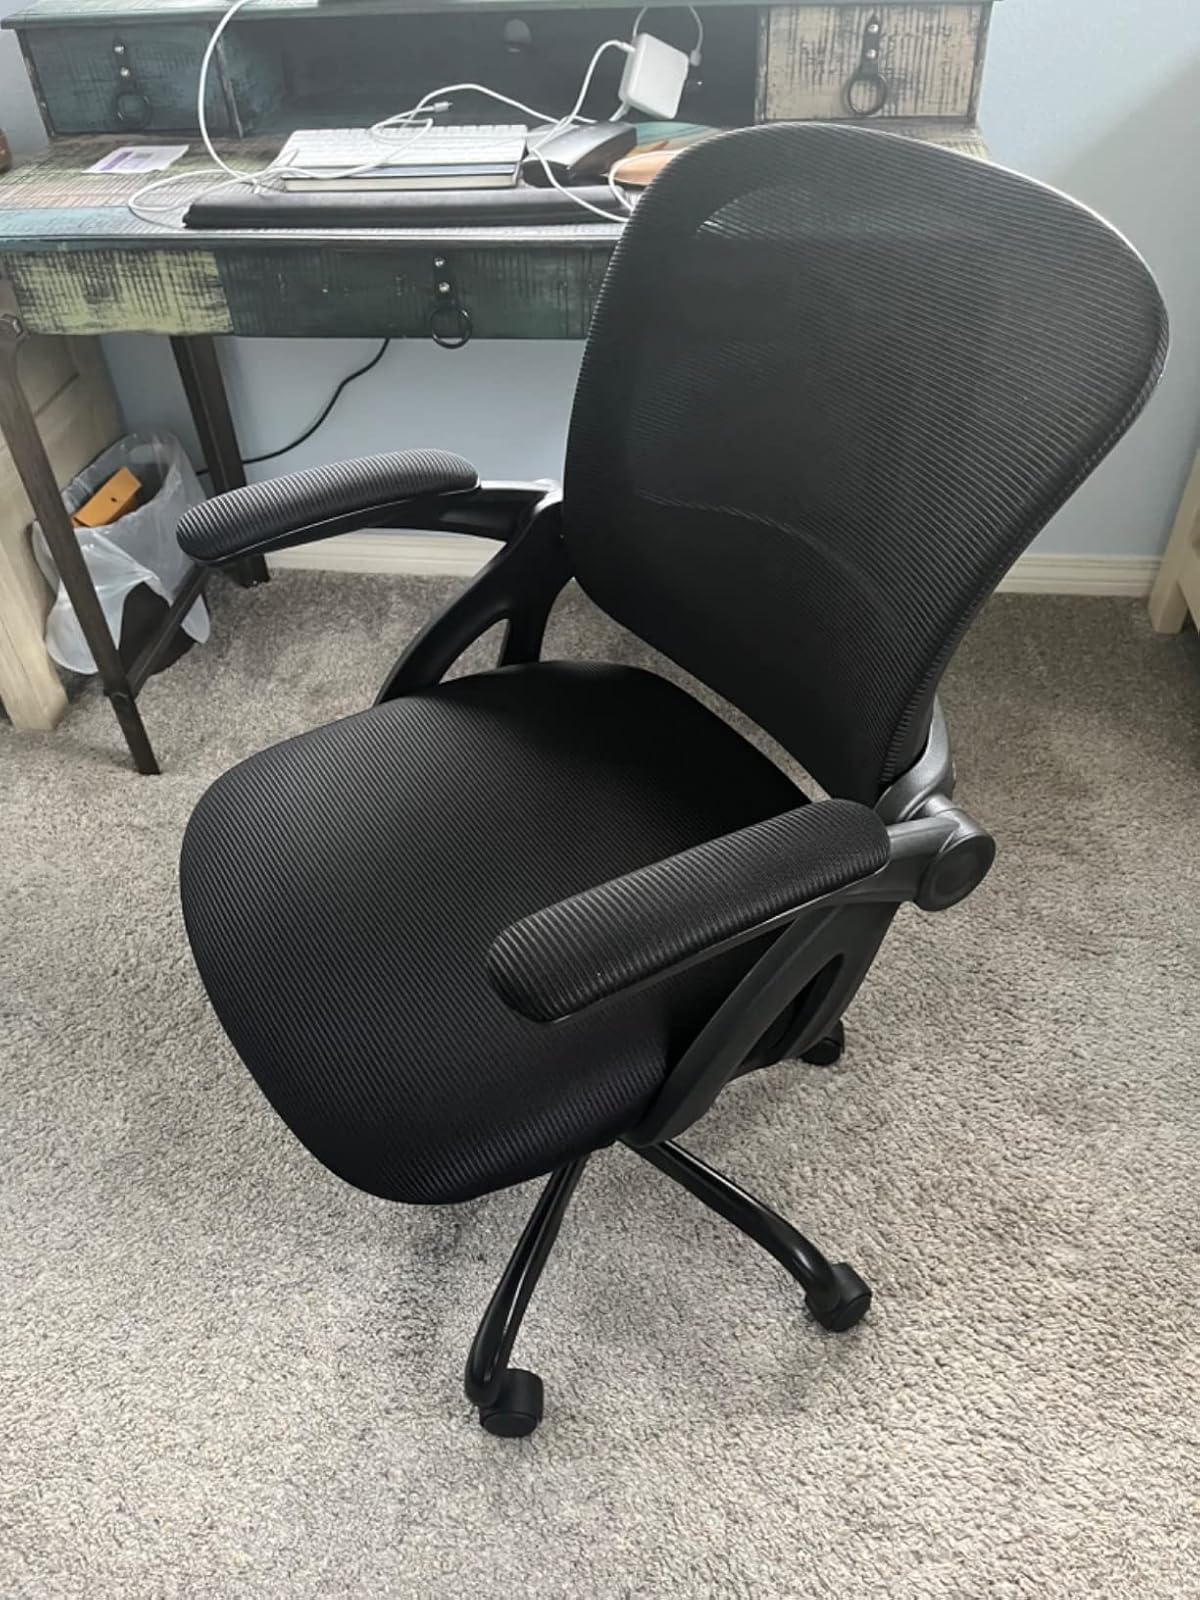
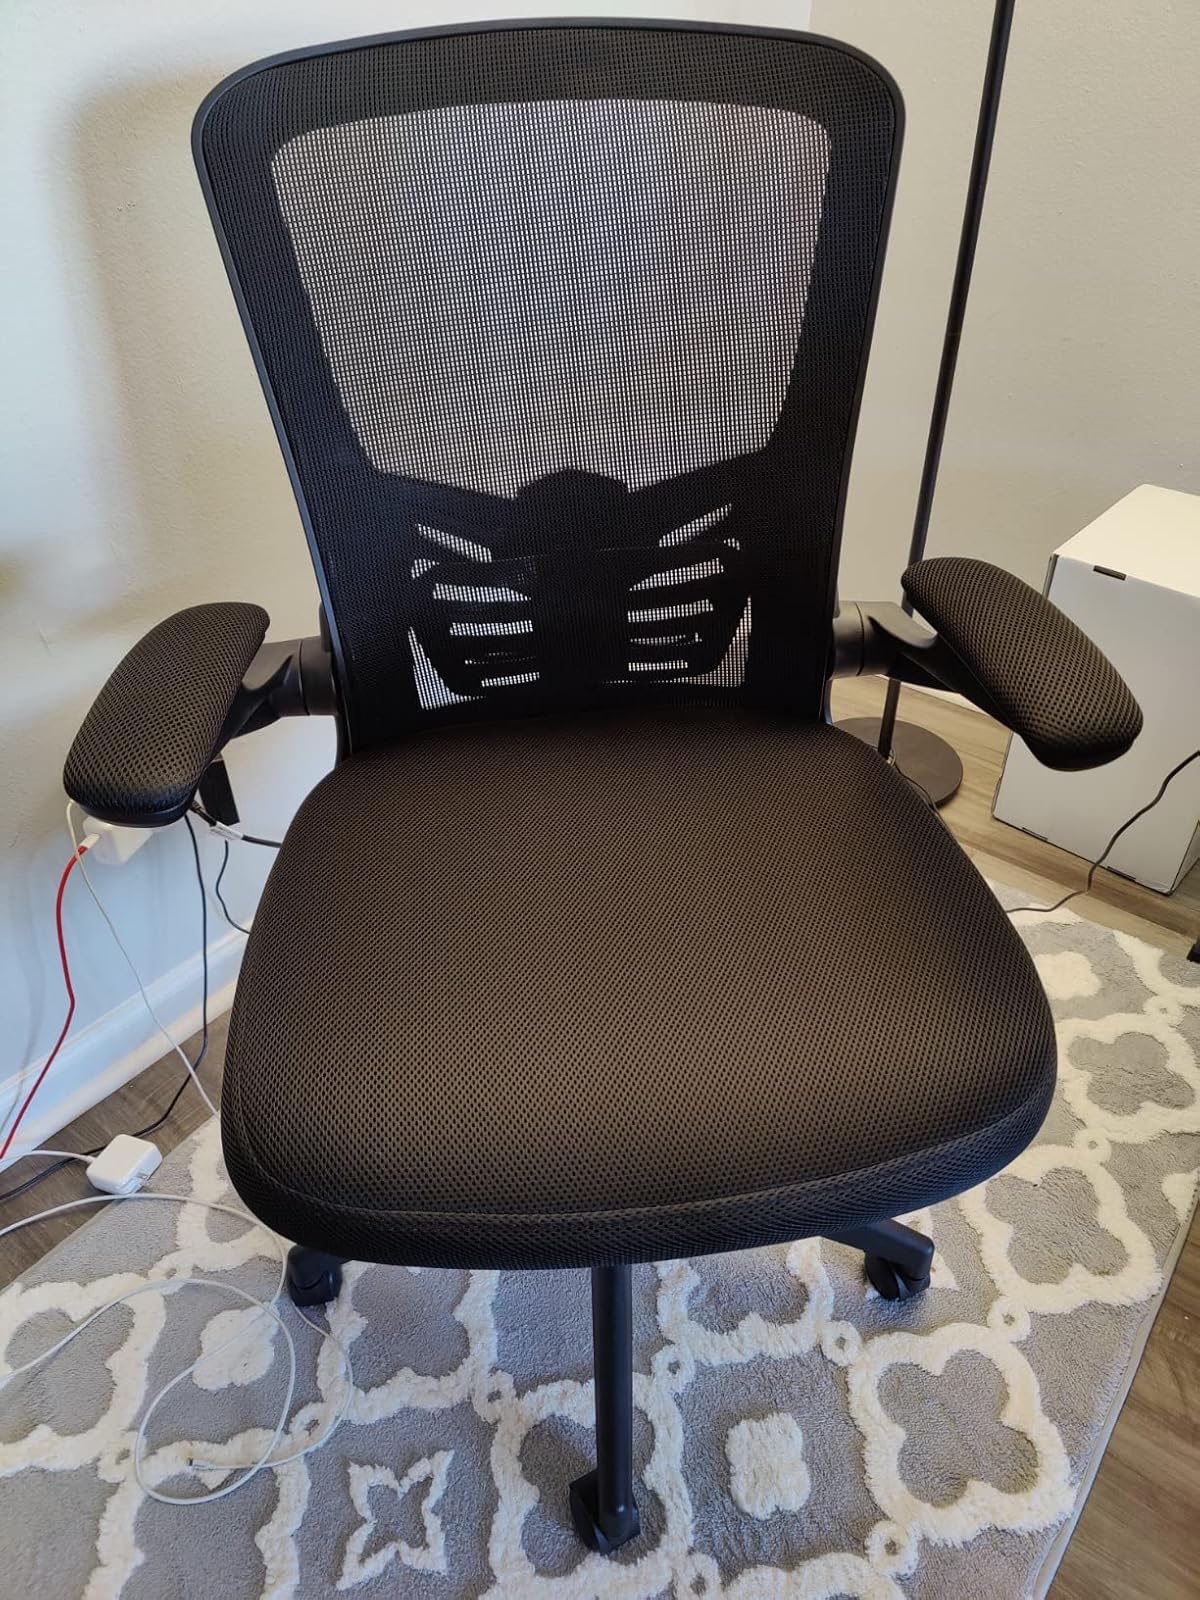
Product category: items_chair
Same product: no